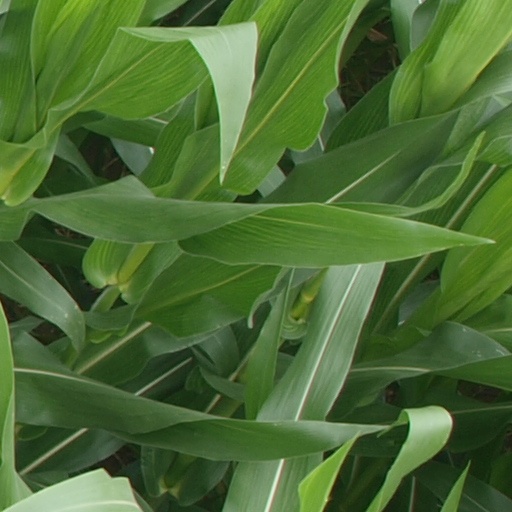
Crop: maize; corn